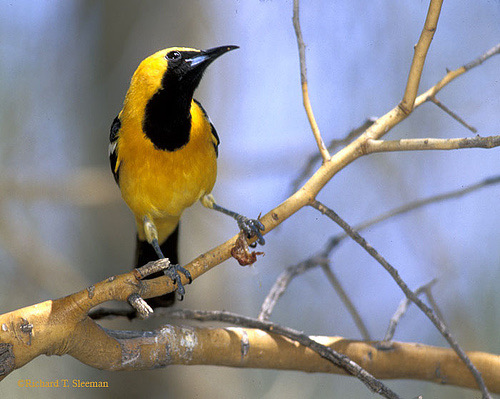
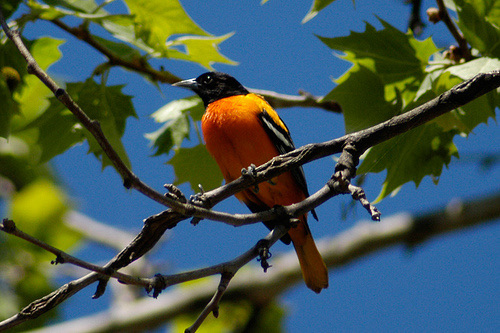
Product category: misc
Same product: yes